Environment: real
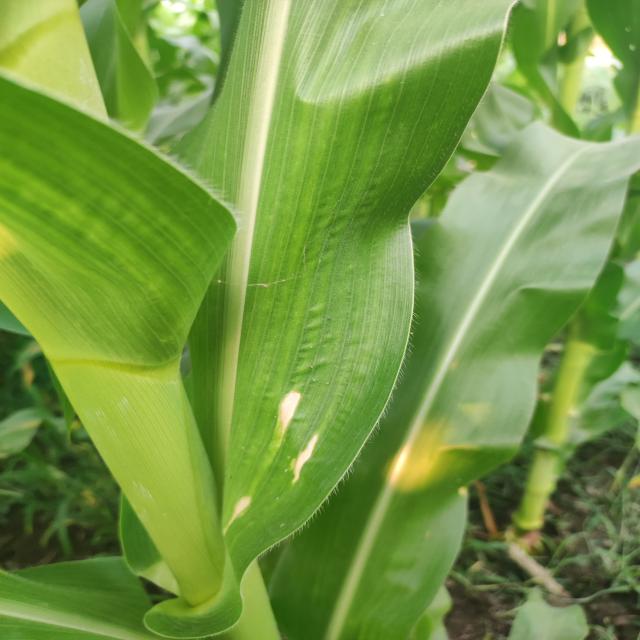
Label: northern_corn_leaf_blight